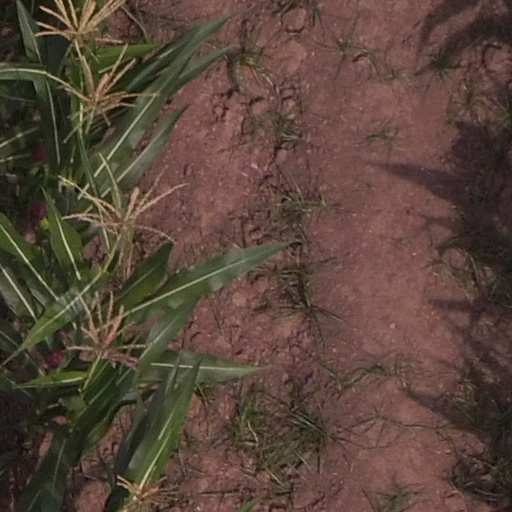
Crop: maize; corn